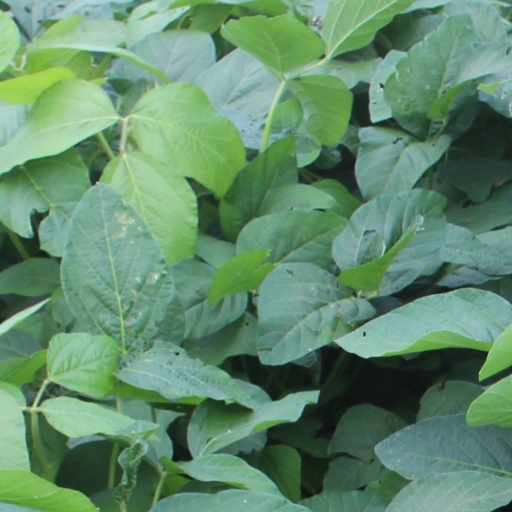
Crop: soybean